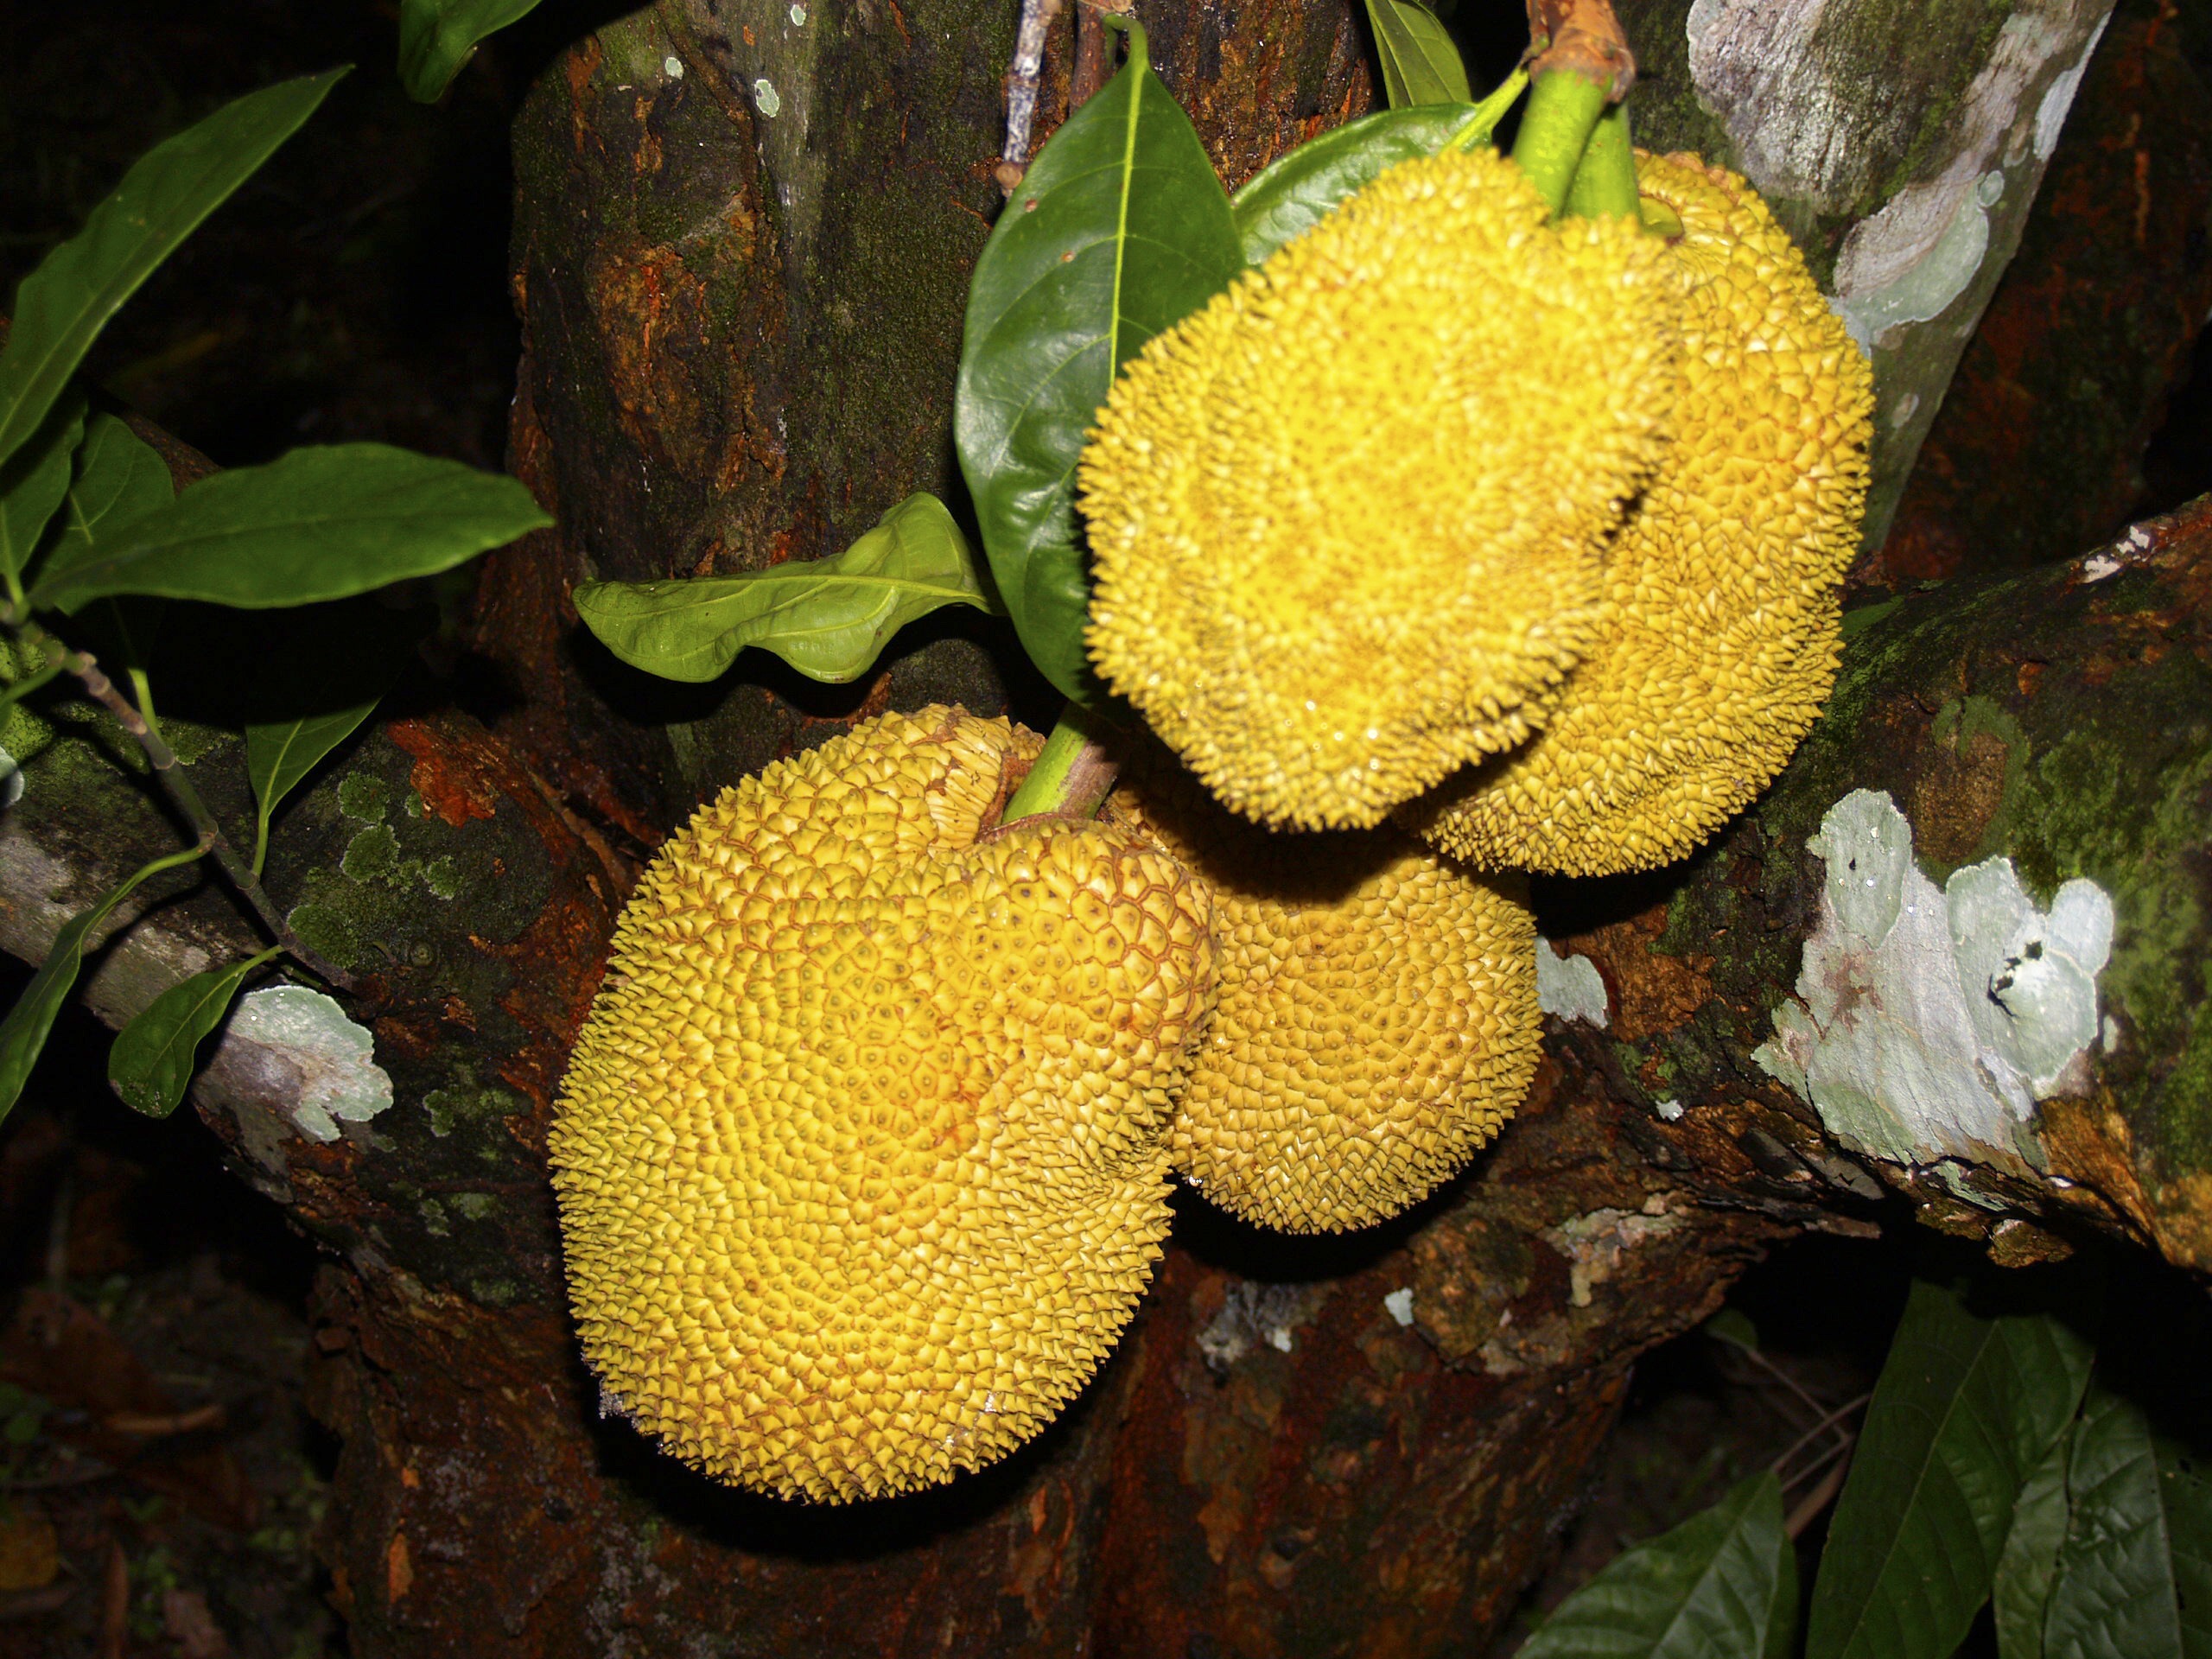
tree, nature, plant, fruit, leaf, flower, jungle, produce, autumn, botany, yellow, flora, plants, wildflower, rio de janeiro, brazil, jackfruit, macro photography, flowering plant, artocarpus heterophyllus, land plant, jackfruit tree